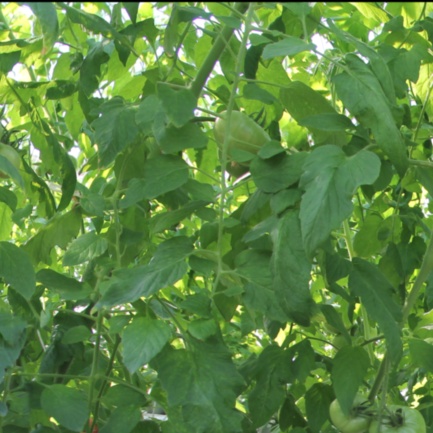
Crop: tomato